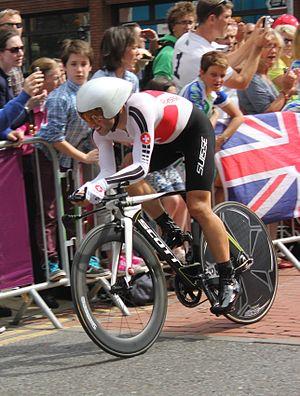
Le cycliste suisse Michael Albasini pendant le contre-la-montre des Jeux olympiques d'été de 2012
Michael Albasini est un coureur cycliste suisse, membre de l'équipe Mitchelton-Scott depuis 2012. Coureur complet, il a notamment remporté le Tour de Catalogne en 2012 et une étape du Tour d'Espagne 2011.
La participation de la Suisse aux Jeux olympiques d'été de 2012 a lieu du 26 juillet au 12 août 2012 à Londres, au Royaume-Uni. C'est la 27ᵉ fois que ce pays participe aux Jeux olympiques d'été, après sa présence à toutes les éditions précédentes.